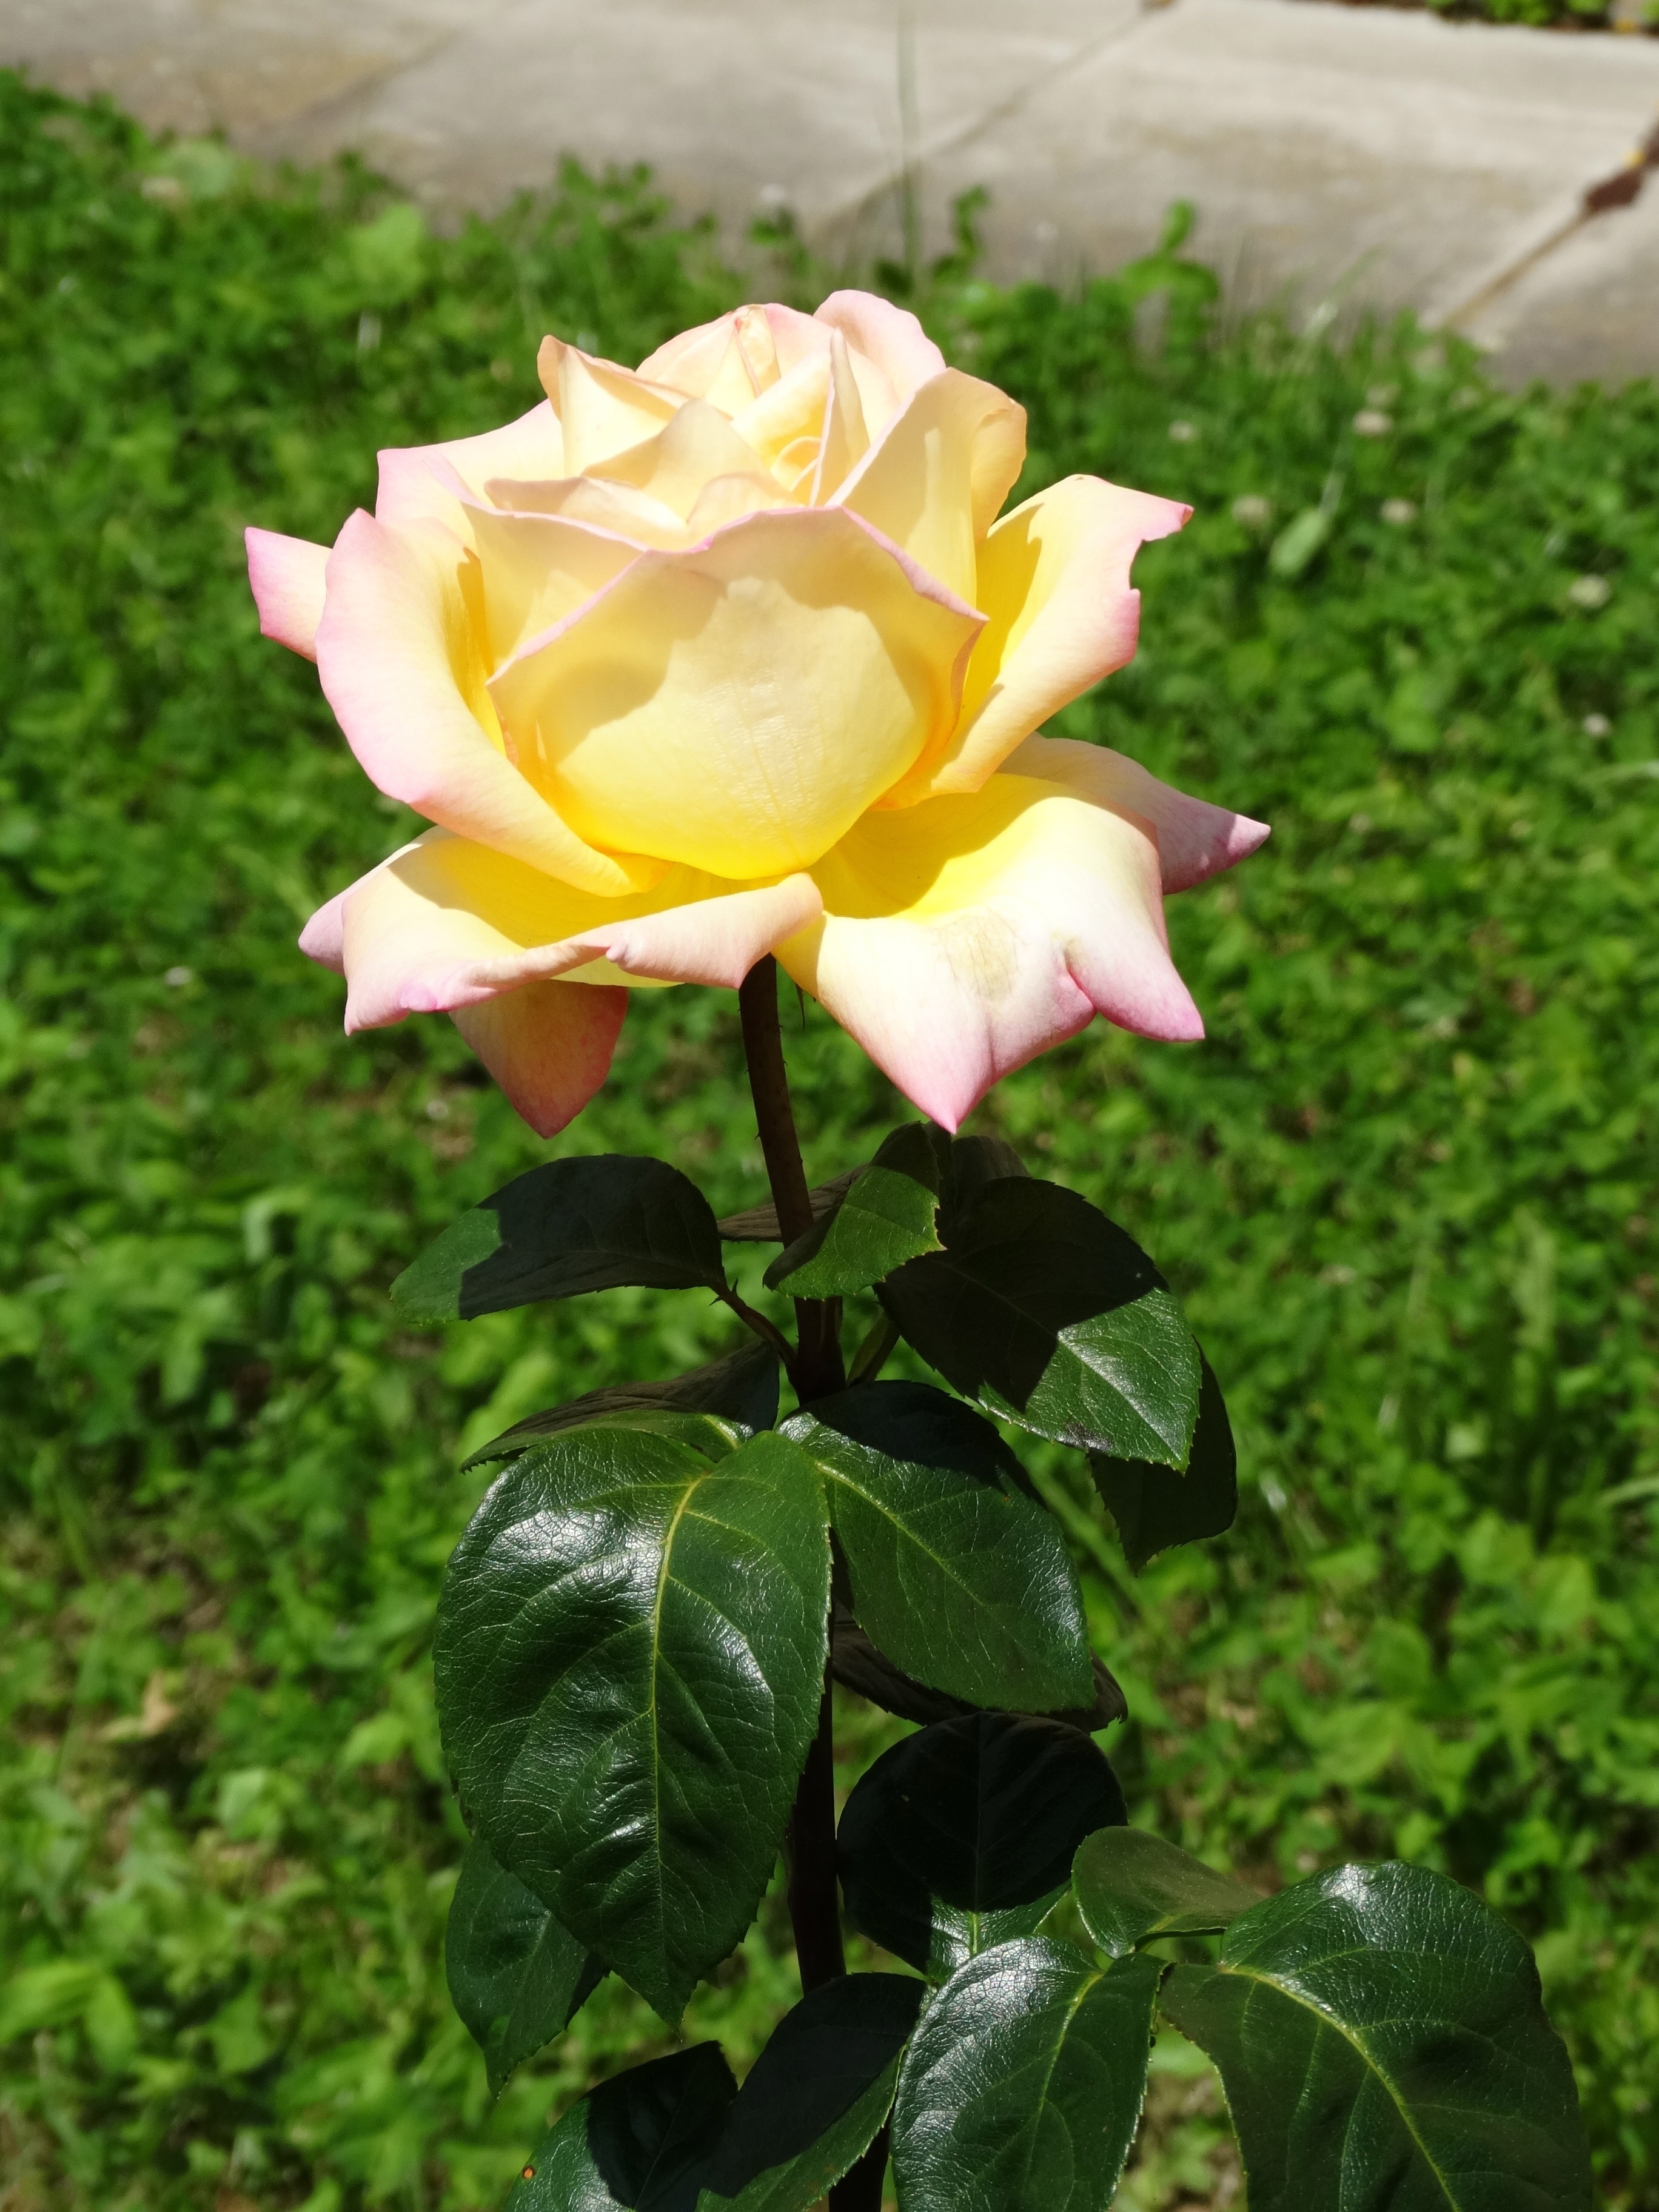
blossom, plant, white, flower, petal, bloom, rose, botany, yellow, flora, flowers, roses, floribunda, rose bloom, flowering plant, garden roses, rose family, land plant, rose order